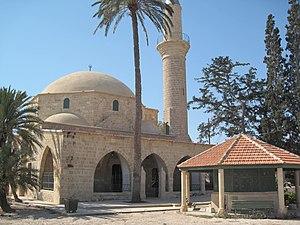
La Hala Sultan Tekke ou la Mosquée de Umm Haram est un sanctuaire musulman sur la rive ouest du Lac salé, près de Larnaca, à Chypre. Umm Harâm est la nourrice du prophète islamique Mahomet.